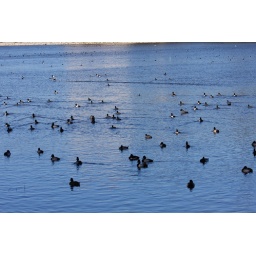
Some ducks swimming away, some staying, with one duck skimming the water in the background.